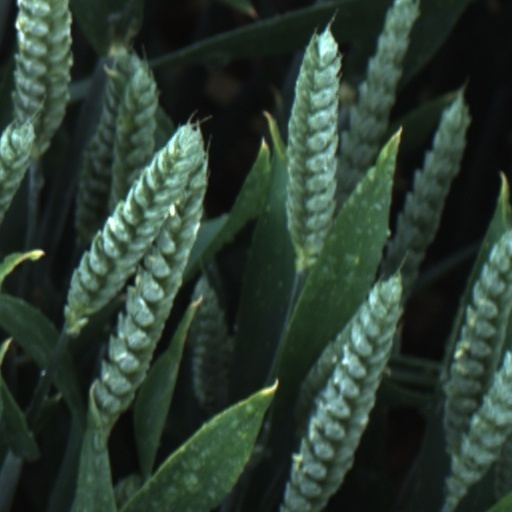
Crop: wheat